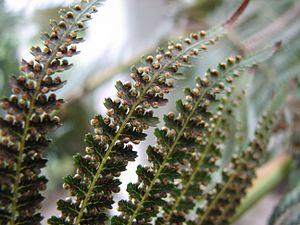
Dicksonia antarctica est une espèce de fougère arborescente originaire de Nouvelle-Galles du Sud, de Tasmanie et du Victoria en Australie.